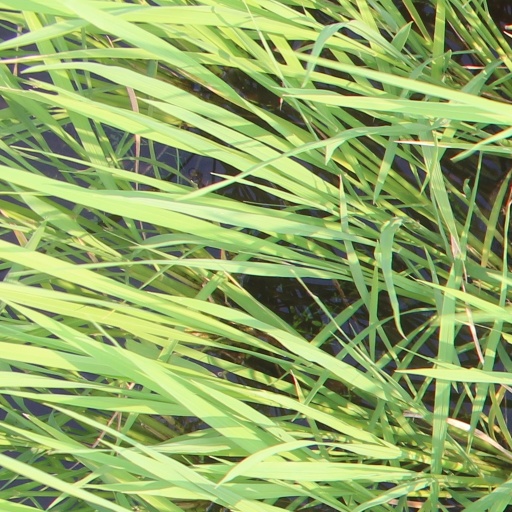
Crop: rice